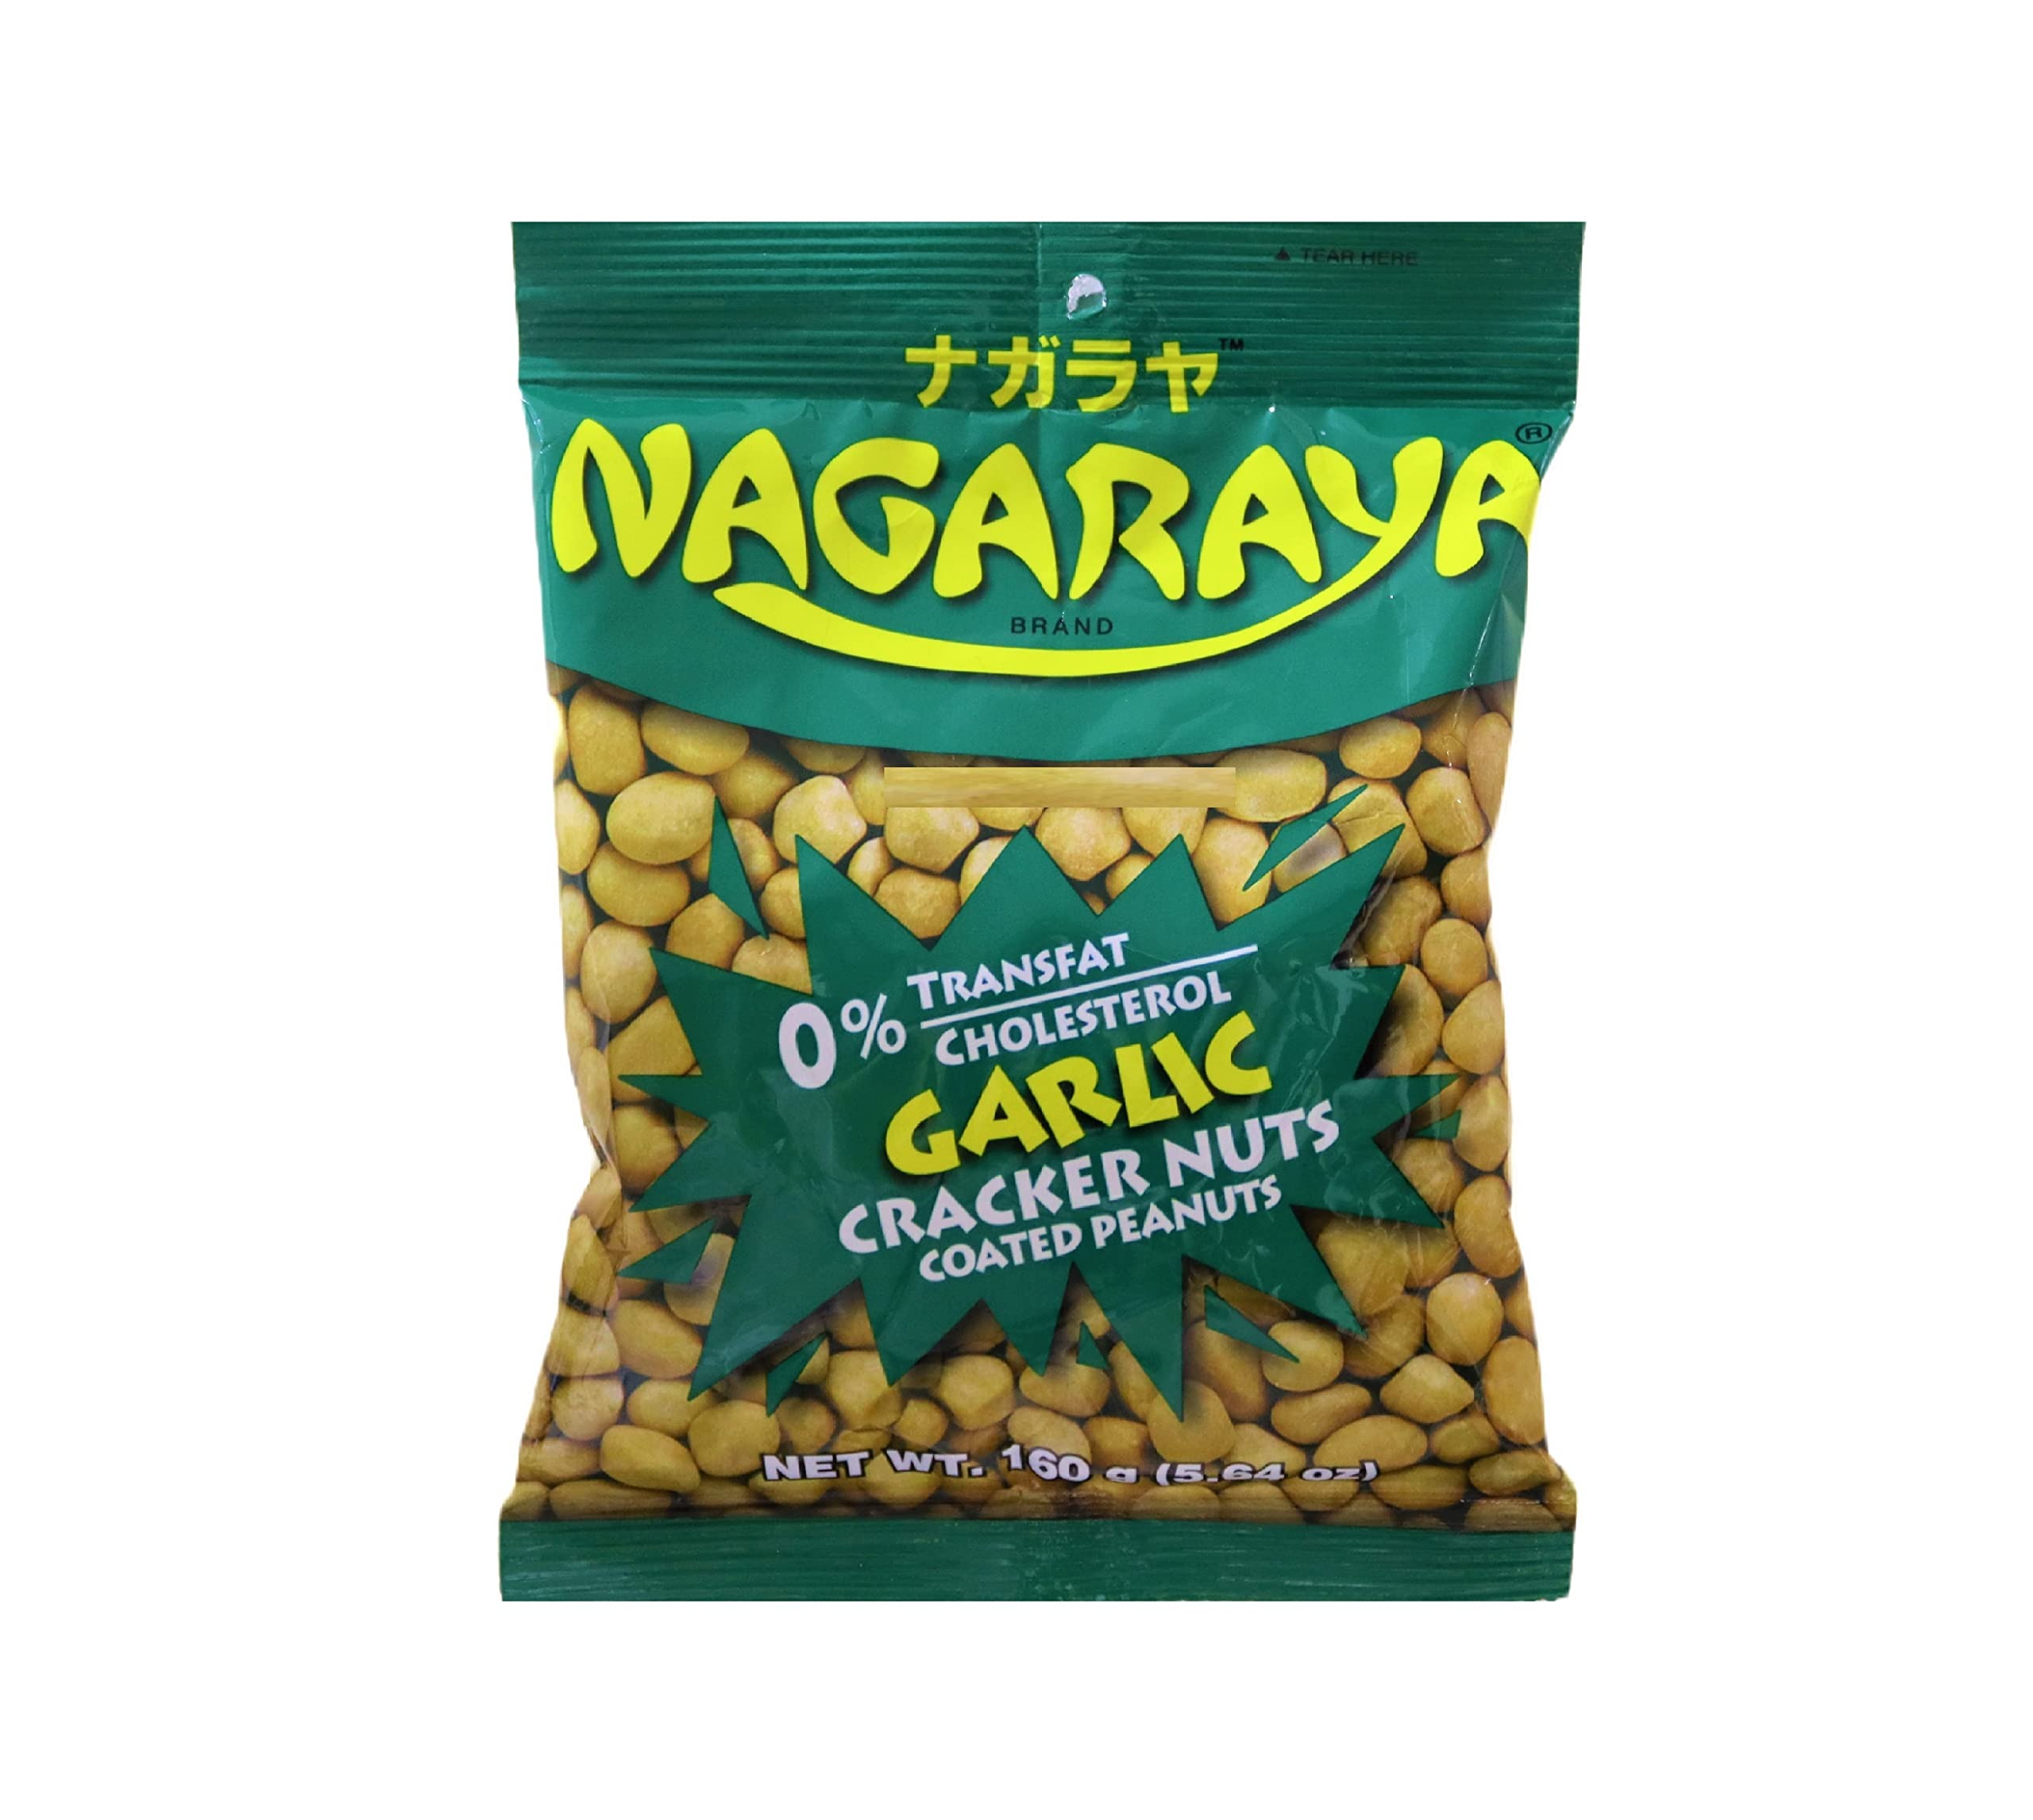
Item Name: NAGARAYA - GARLIC CRACKER NUTS - 5.64 0Z /160 G - Product of the Philippines
Product Description: Here is where a description will eventually be, oh hey look at that picture.
Value: 5.64
Unit: Ounce

Price: 1.38